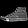
Label: Sneaker